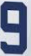
Number: 9